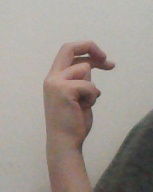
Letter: zay